Martha Savory Yeardley

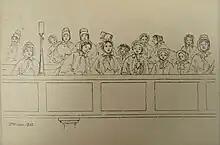
"The women's side" by John Joseph Willson (c.1837-1903) from a set of pen & ink sketches of the Society of Friends annual meeting, Devonshire House, London, May, 1860.

Martha Yeardley (née Savory, March 8, 1781 – May 8, 1851) was an English poet, Quaker minister, and author of educational works and travel literature.